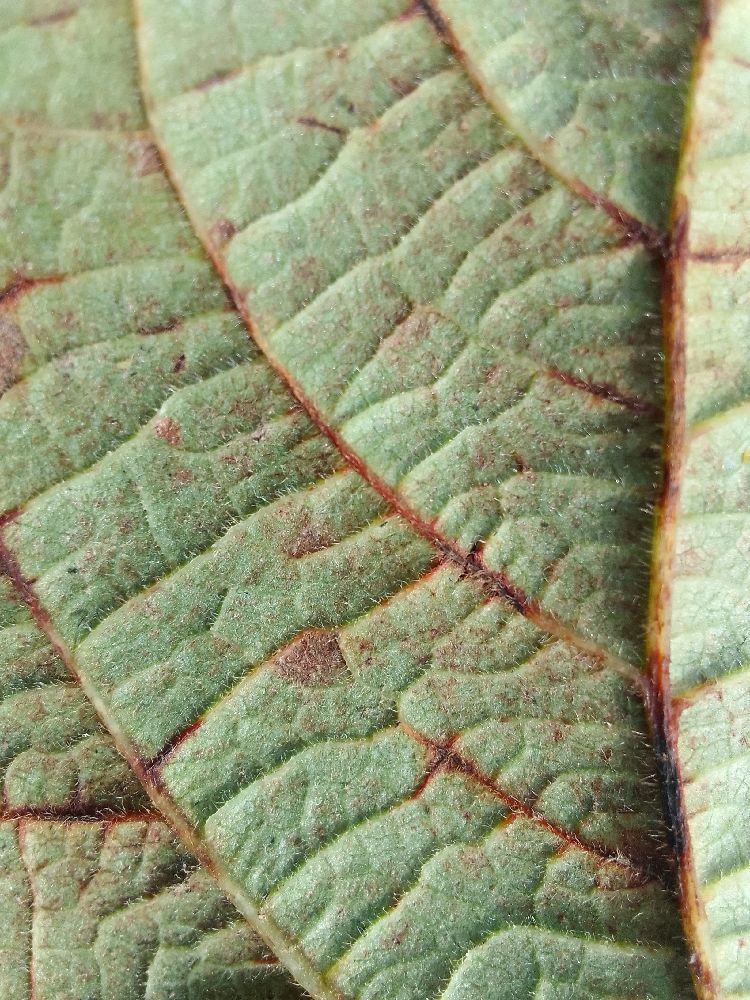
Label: anthracnose